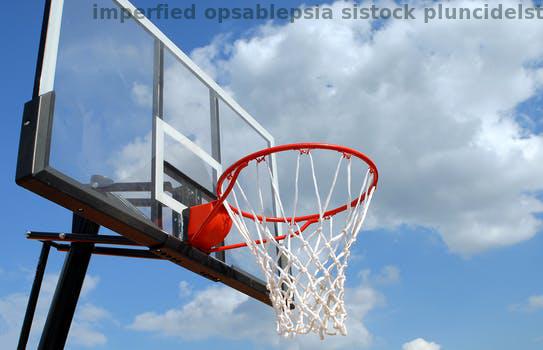
Label: Watermark